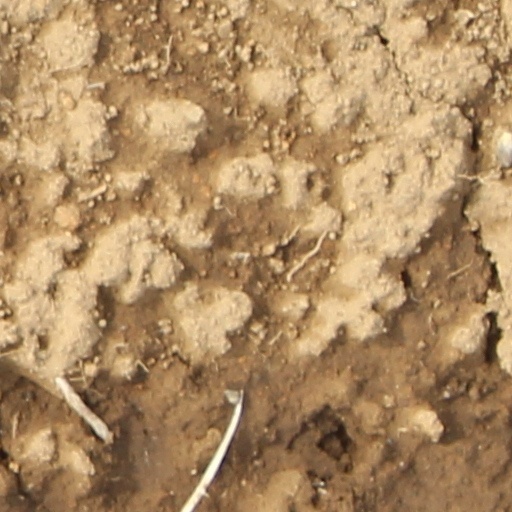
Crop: wheat